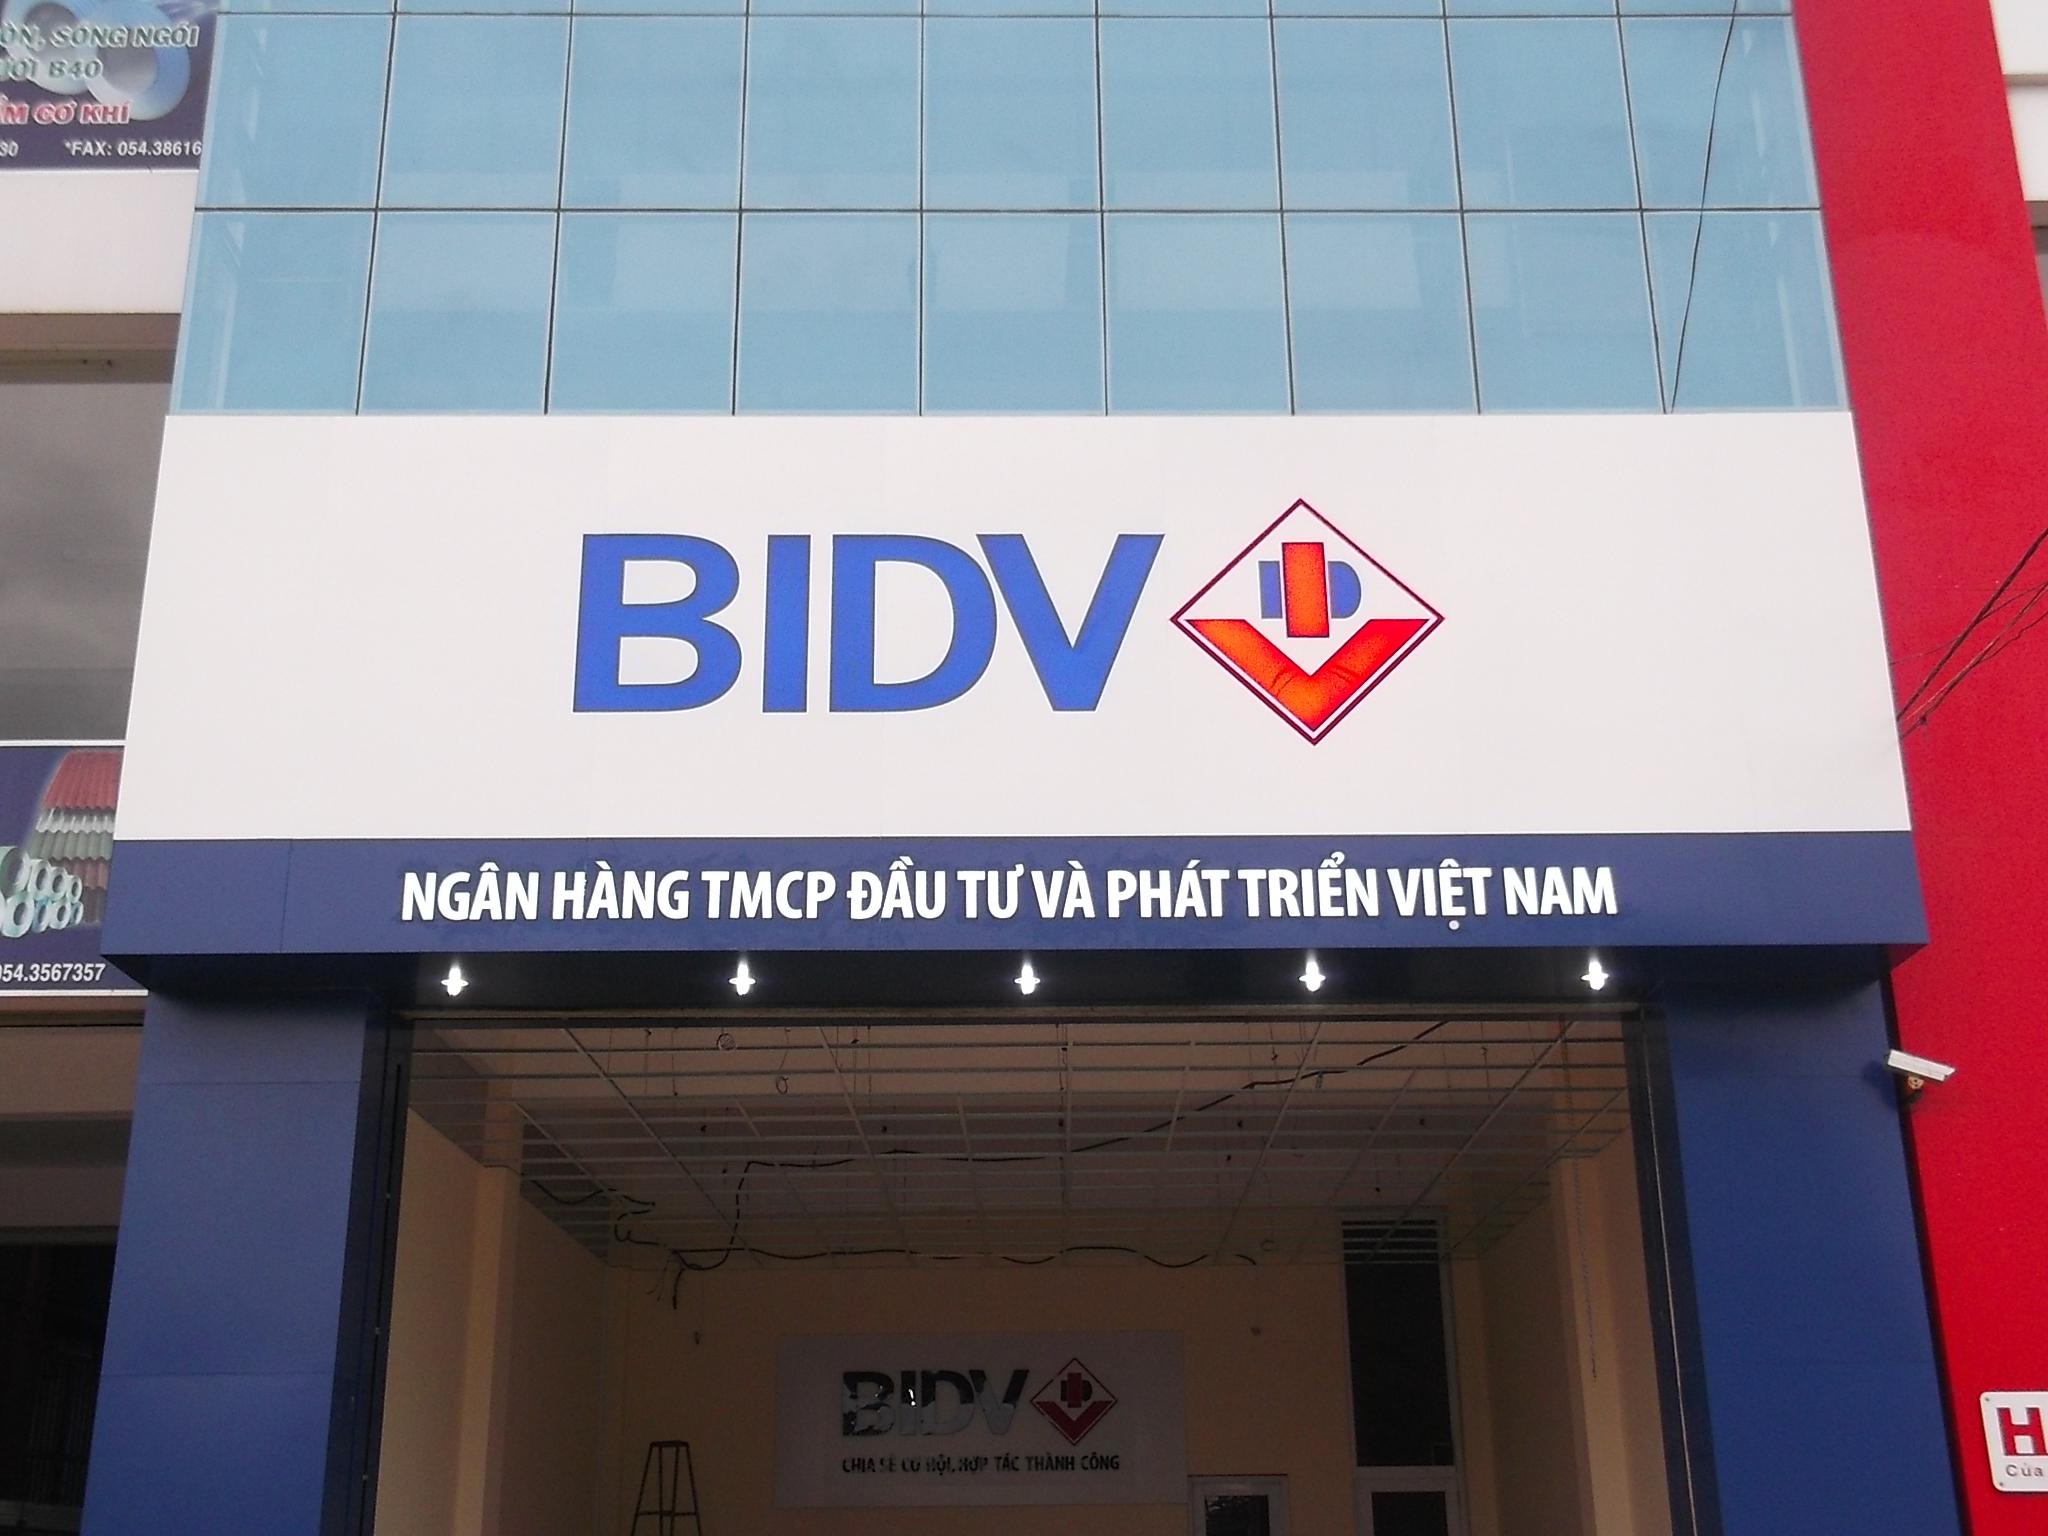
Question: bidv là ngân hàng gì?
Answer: ngân hàng tmcp đầu tư và phát triển việt nam